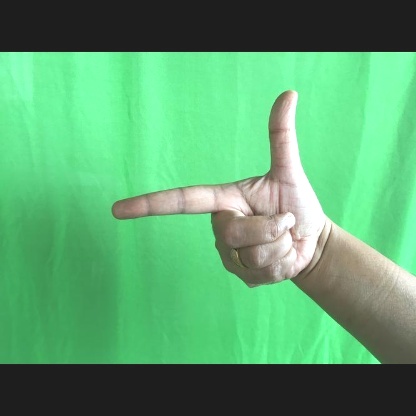
Mudra: Chandrakala